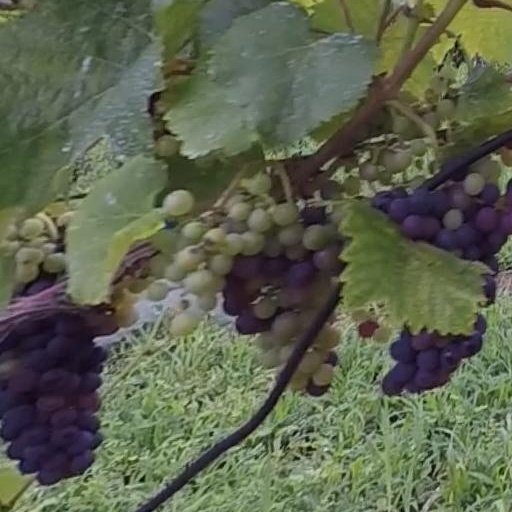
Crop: grape